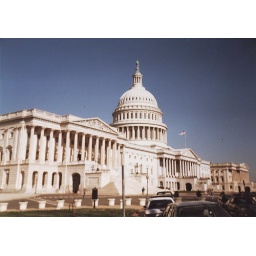
not the most popular building right about now, it is however a marvel to see in person